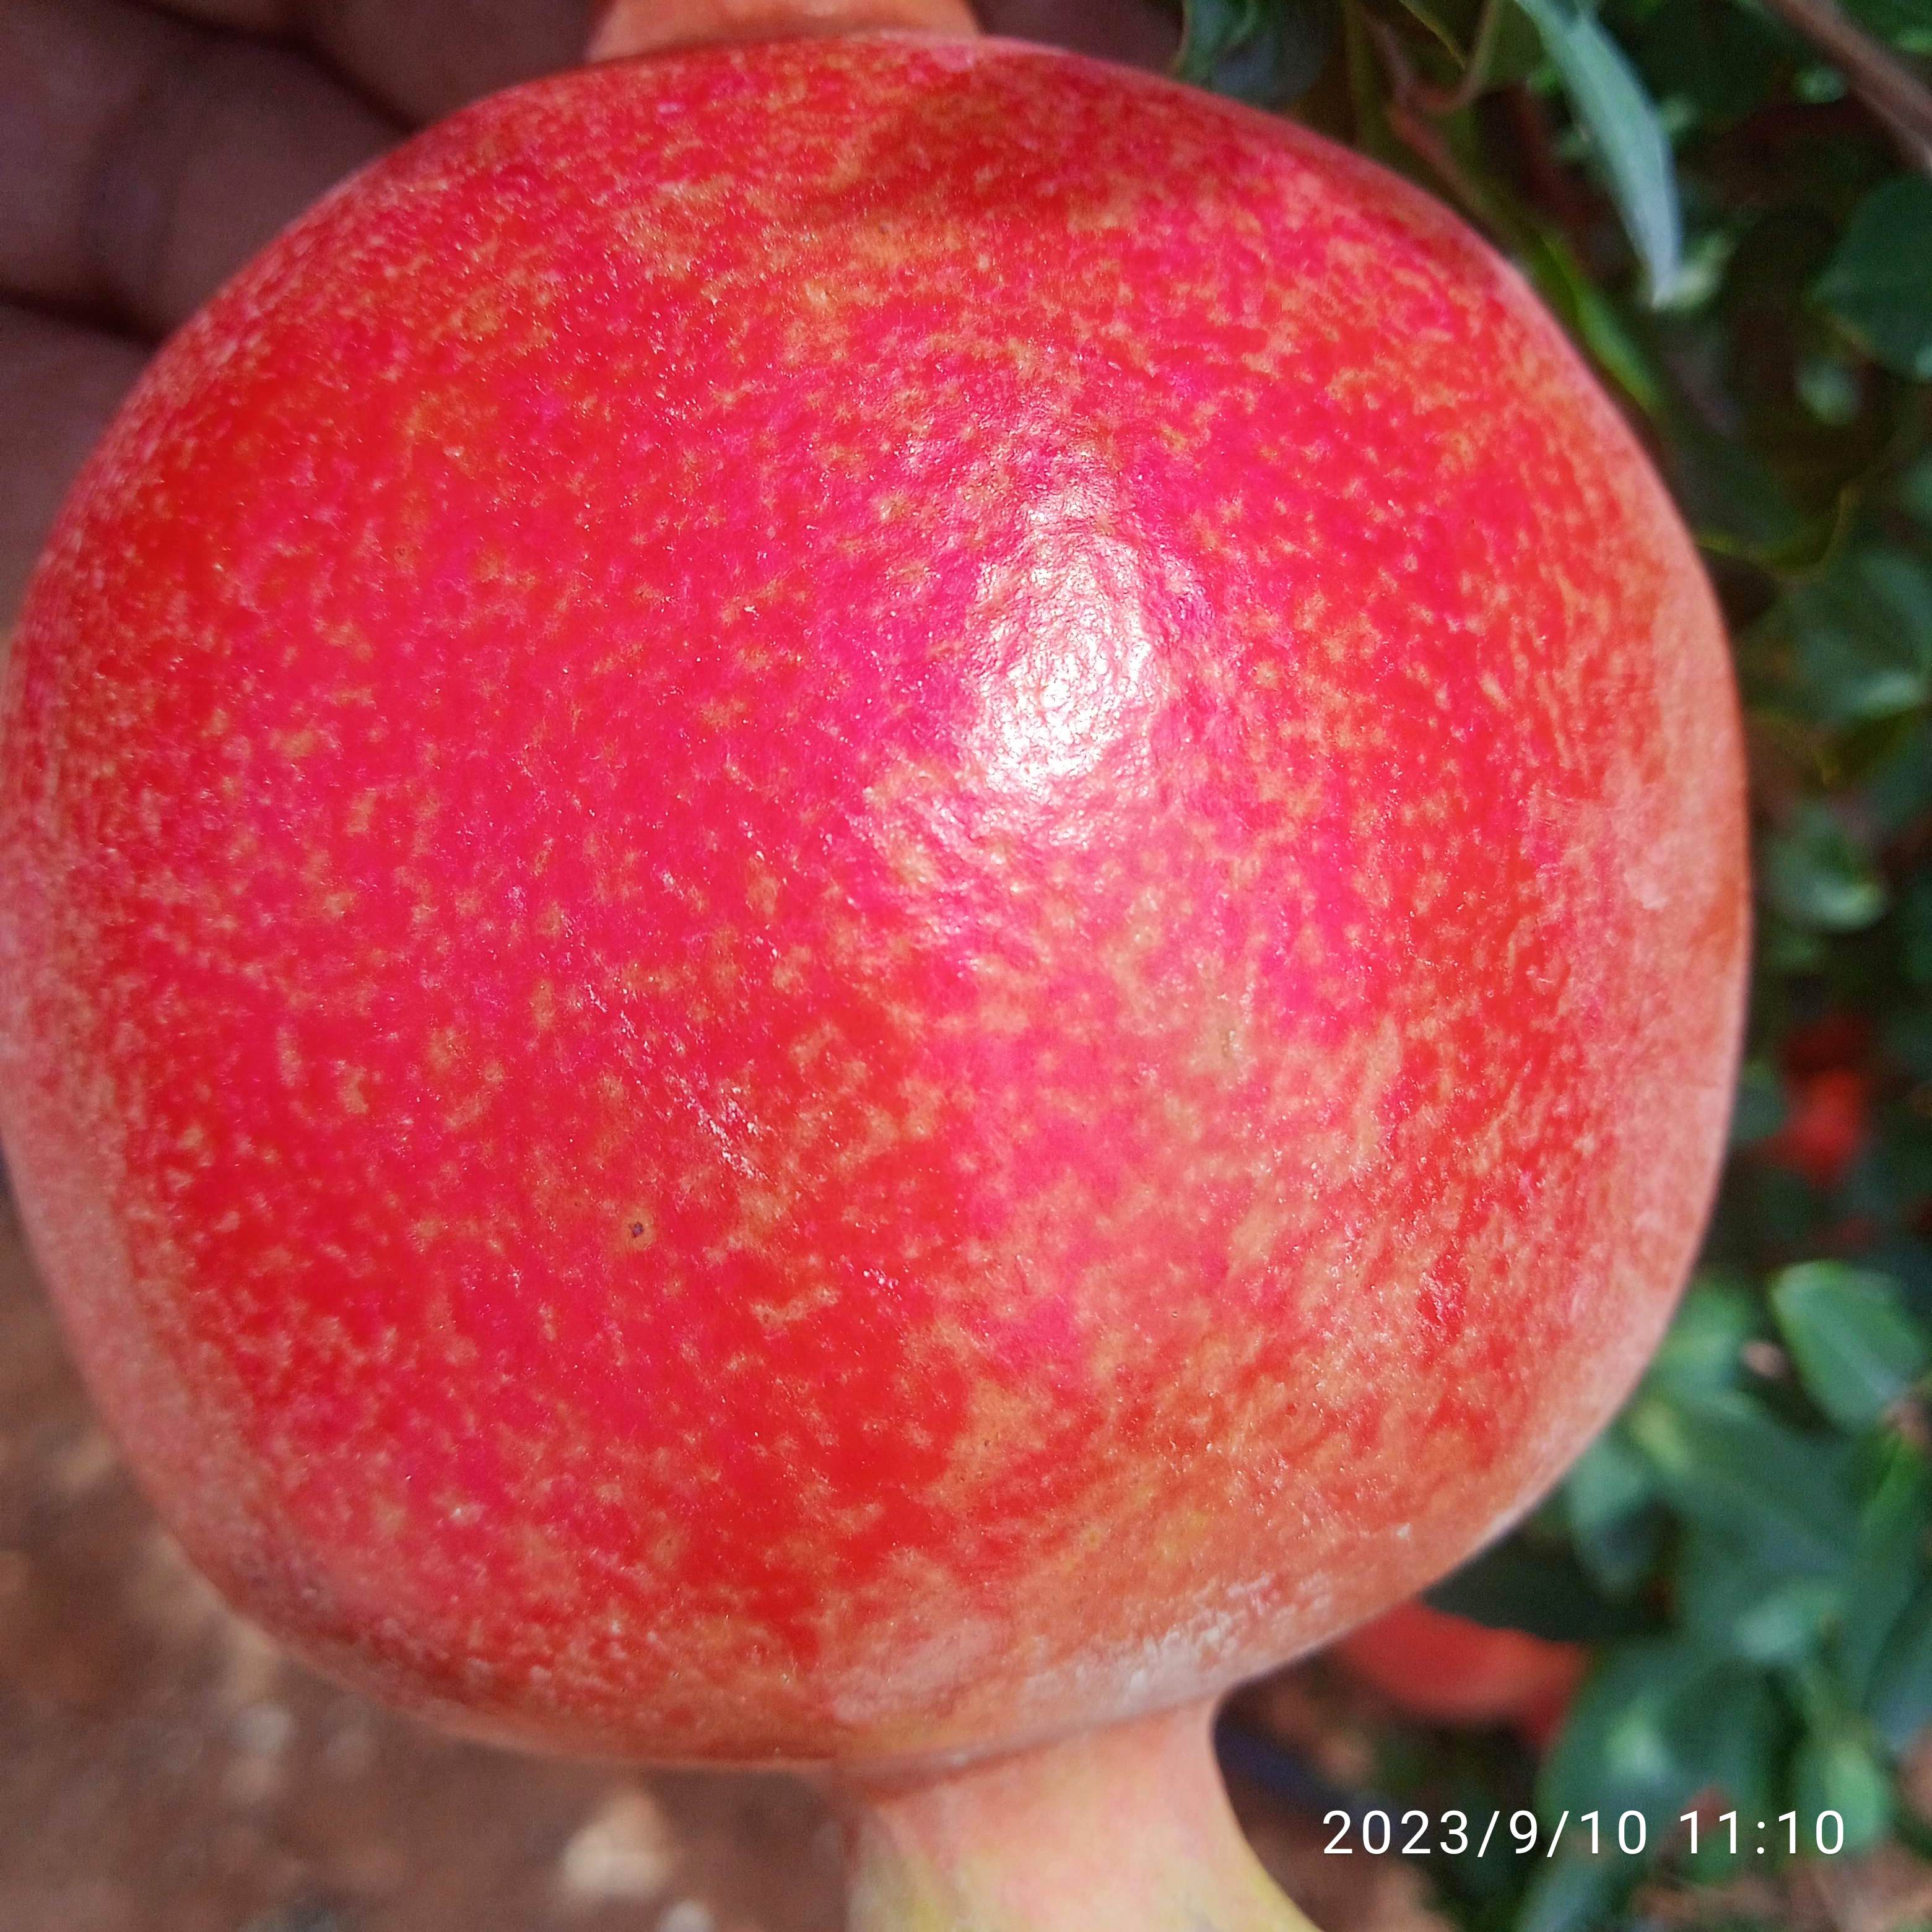
Label: Healthy